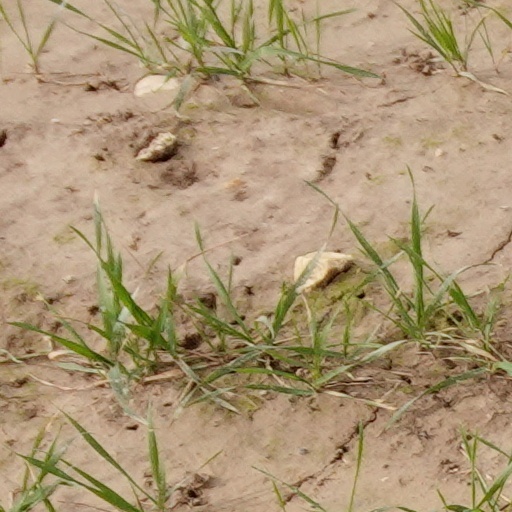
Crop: wheat